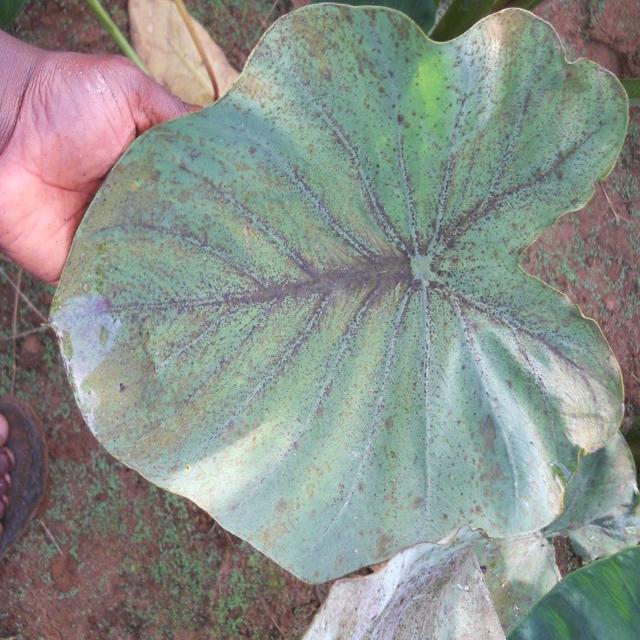
Label: Early_Blight